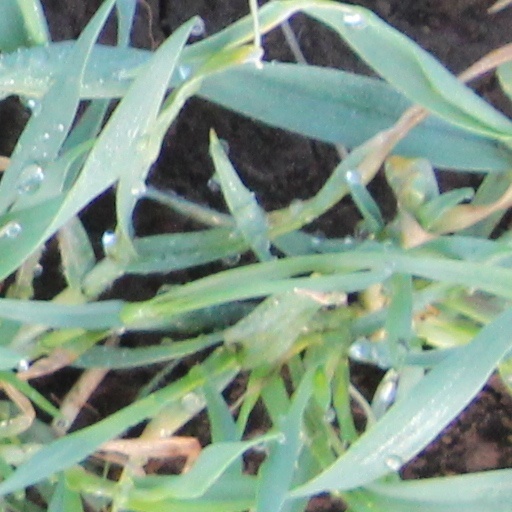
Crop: wheat